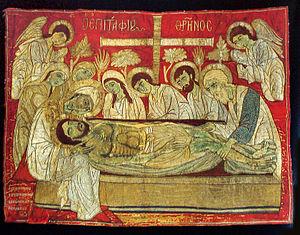
Le suaire de Turin, ou linceul de Turin, est un drap de lin jauni de 4,42 mètres de long sur 1,13 mètre de large montrant l'image floue d'un homme présentant les traces de blessures compatibles avec un crucifiement. La représentation figurant certains détails de la Crucifixion de Jésus de Nazareth décrite dans les évangiles canoniques est l'objet de piété populaire et est considérée par l'Église catholique comme une icône. Certains croyants la vénèrent comme une relique insigne, le « Saint-Suaire ».